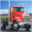
Label: truck